Benedykt Zientara

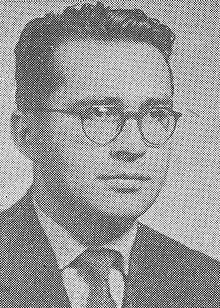
Benedykt Zientara (1960s)

Benedykt Zientara (15 June 1928 in Ołtarzew - 11 May 1983 in Warsaw) was a Polish historian.